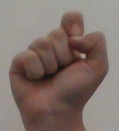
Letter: fa